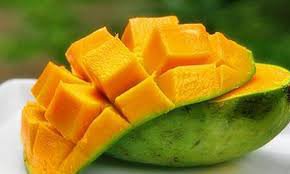
Label: Mango